2015 Bilderberg Conference

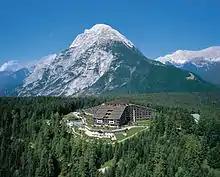
Interalpen Hotel-Tyrol, held in 1988 and 2015

The 41st G7 summit took place the week before the conference, and was held at the Schloss Elmau, sixteen miles away near Garmisch-Partenkirchen, in Bavaria, Germany.